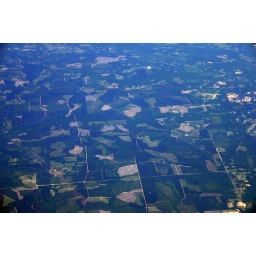
Shot out the plane window over Missouri/Mississippi (-ish)